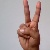
The image shows a hand gesture representing the letter 'V' in Indian Sign Language.